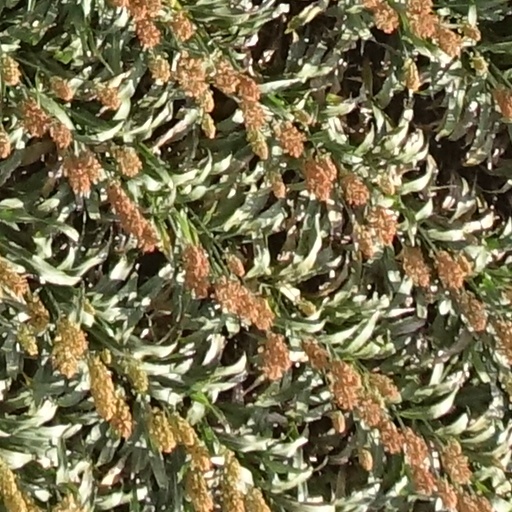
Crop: sorghum